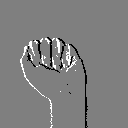
ASL letter: a